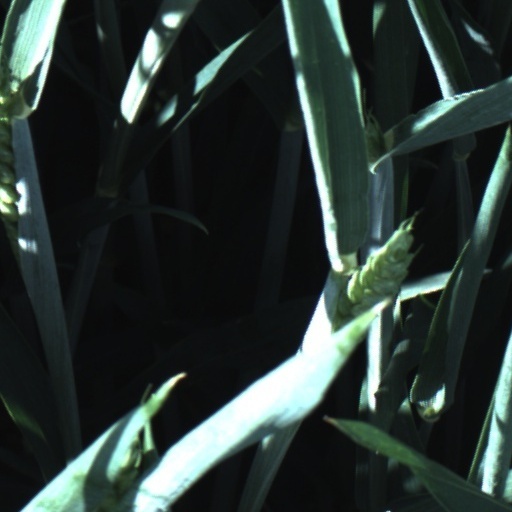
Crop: wheat